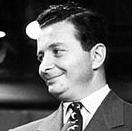
Age: 32